Thirty Seconds Over Tokyo

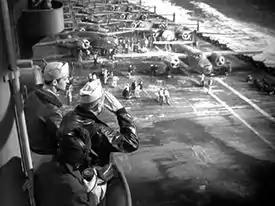
The B-25s about to launch from USS "Hornet." Admiral Halsey (Morris Ankrum) is saluting in the foreground.

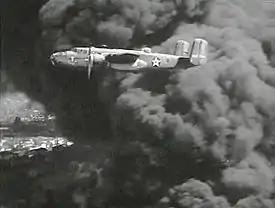
"The Ruptured Duck" flies over a burning target in "Thirty Seconds over Tokyo"

The film is known for its accurate depiction of the raid and use of actual wartime footage of the bombing aircraft. The production crew worked closely with Captain Ted Lawson and other members of the raid to make the film as realistic as possible. Filming at Hurlburt Field and Peel Field near Mary Esther, Florida, and Eglin Field (the actual base where the Doolittle Raiders trained), and operational USAAF B-25C and B-25D bombers were used (closely resembling the B-25B Mitchells used in 1942). Auxiliary Field 4, Peel Field, was used for the short-distance take off practice scenes.